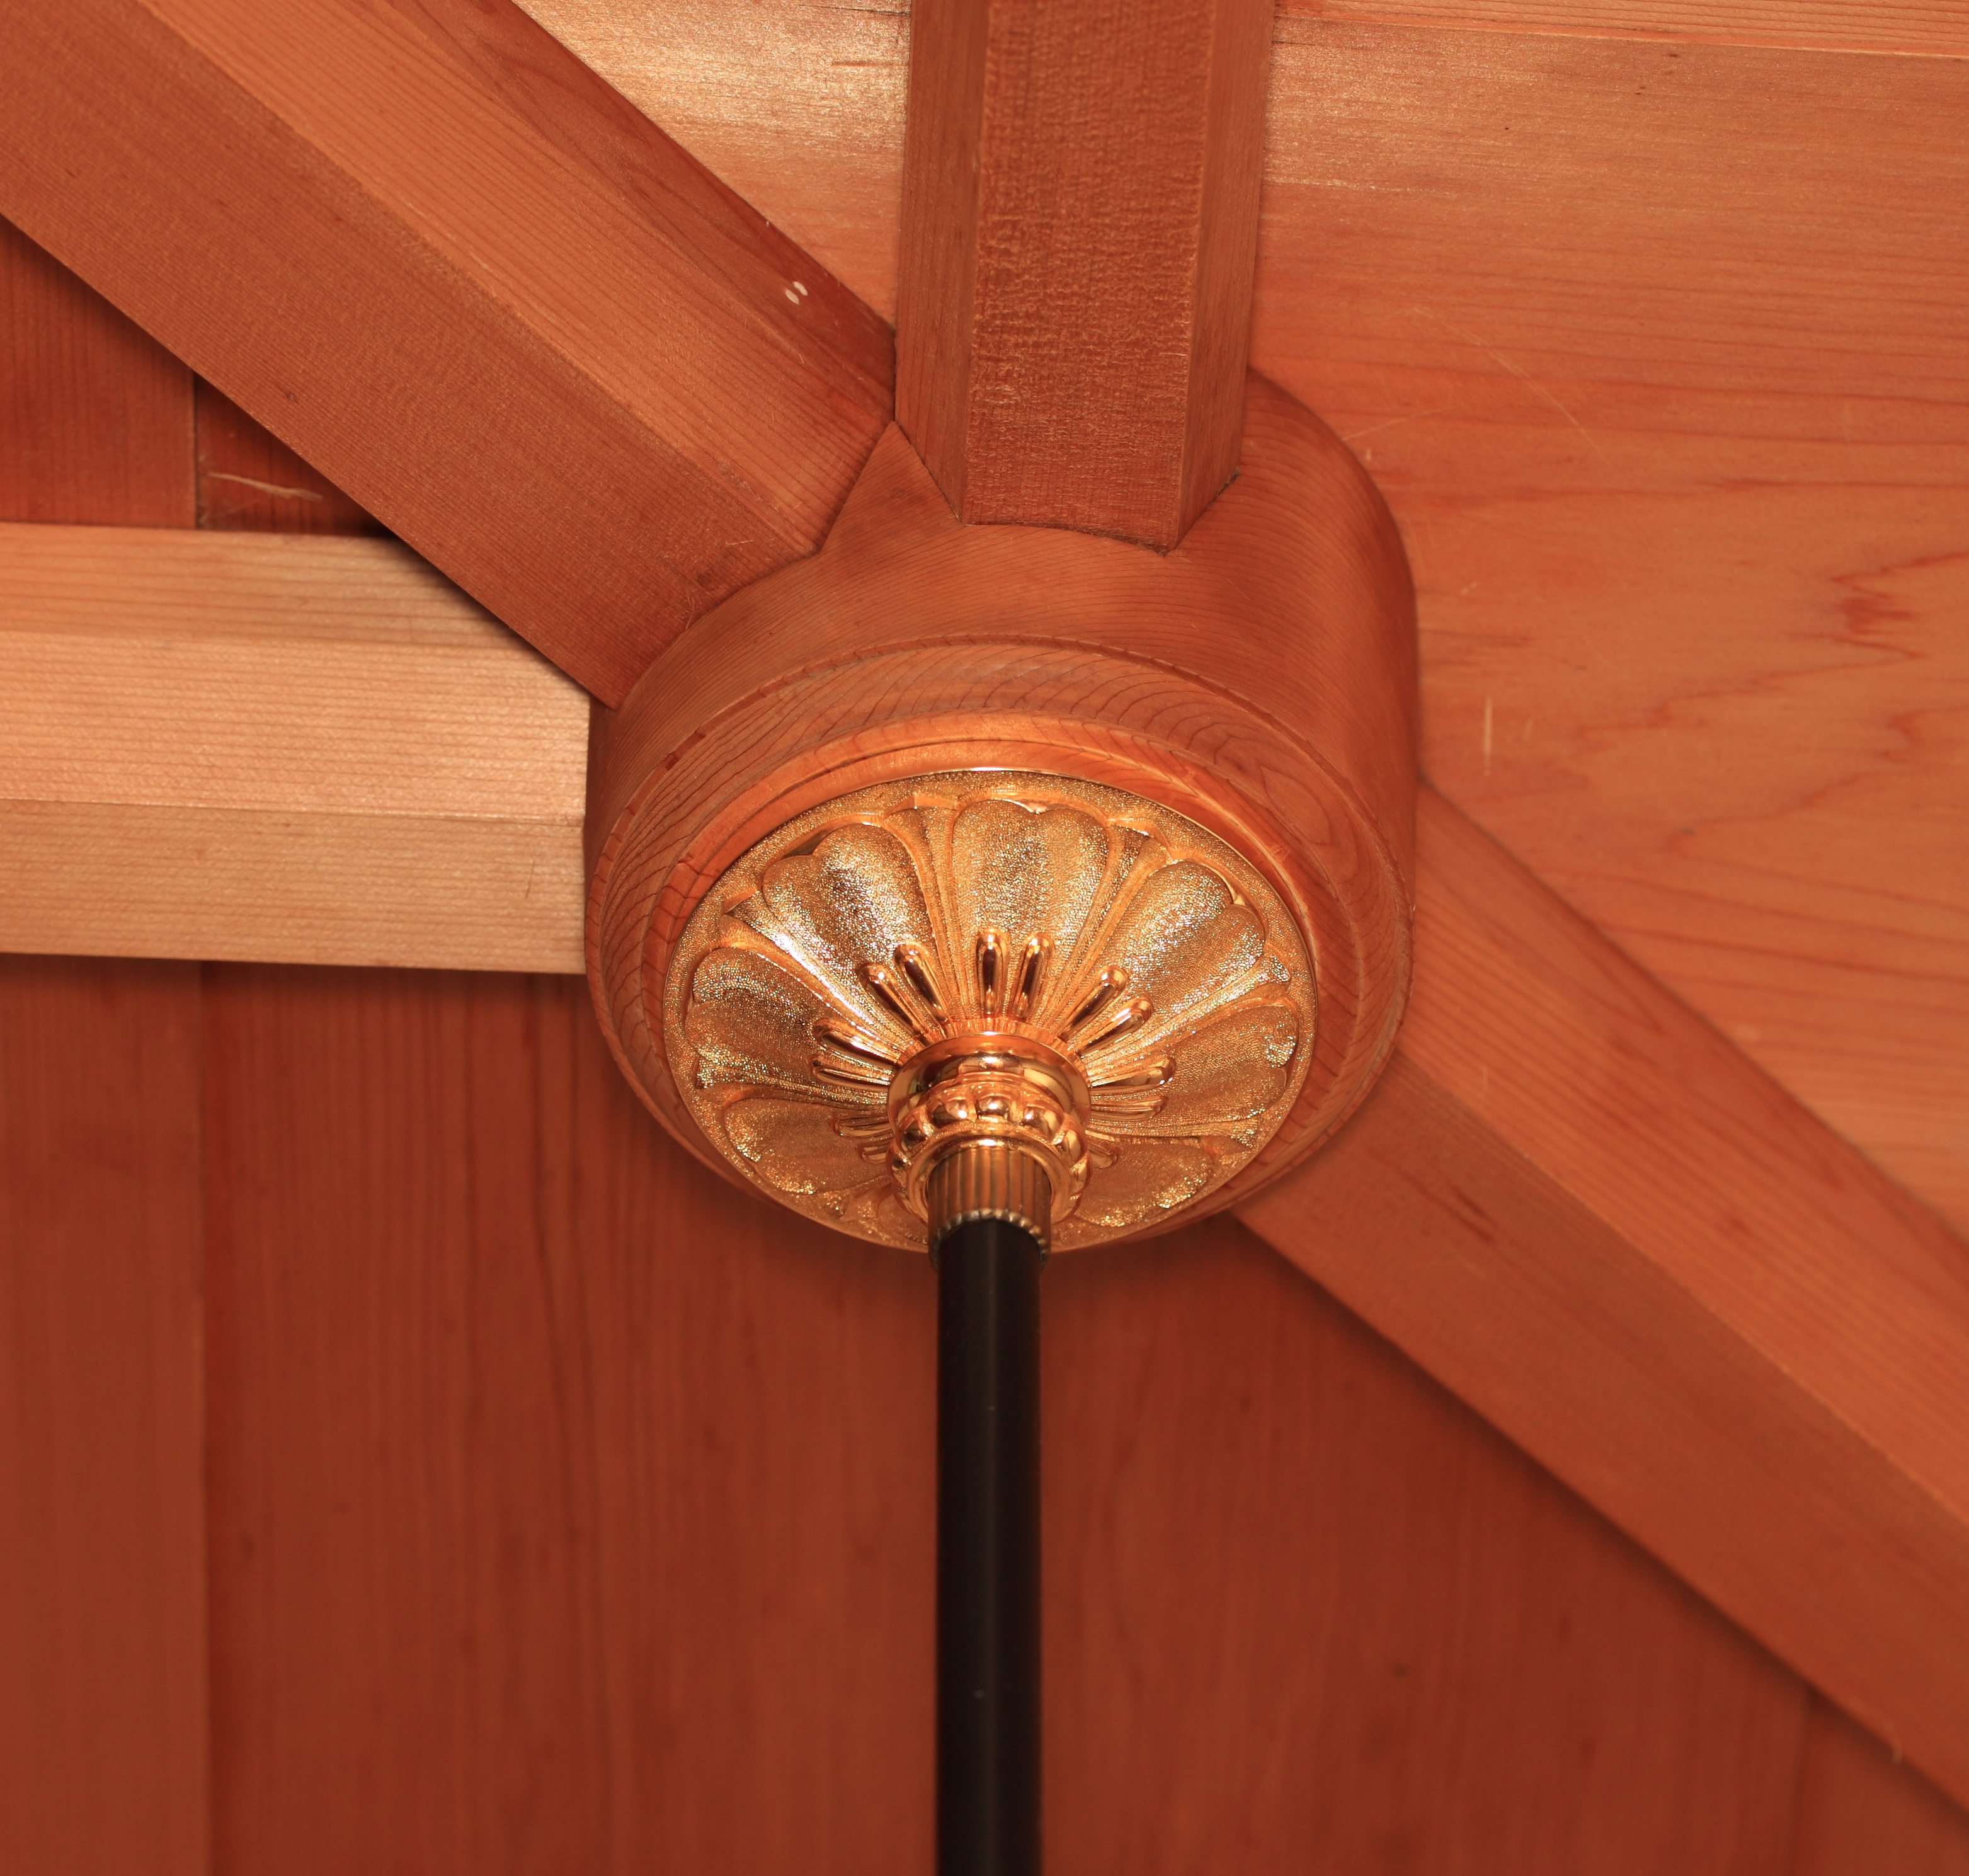
wood, villa, floor, ceiling, high, lamp, lighting, hardwood, light fixture, tochigi, 5d, hires, imperial, markii, hi, res, resolution, nikkoh, tamozawagoyoutei, tamosawagoyoutei, wood flooring, man made object, ceiling fan